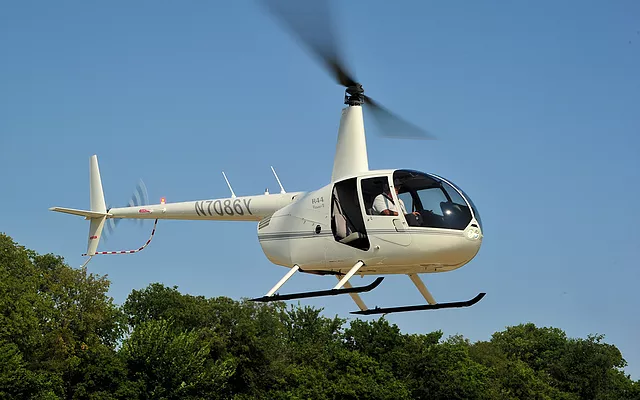
Vehicle type: Planes